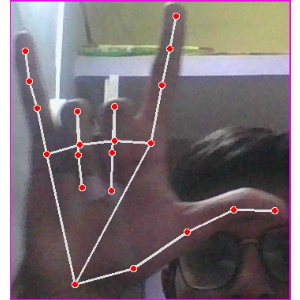
अक्षर: व